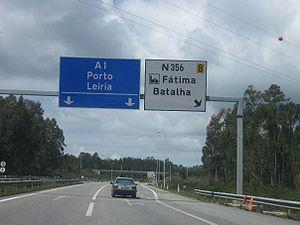
Autouroute A1 à Fátima.
L'autoroute portugaise A1 est une autoroute qui relie Lisbonne à Porto en passant par Santarém, Leiria et Coimbra. D'une longueur de 303 kilomètres, elle relie les deux plus grandes villes du Portugal. Celle-ci fait partie de l'itinéraire de la route européenne 1.